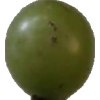
Label: grape